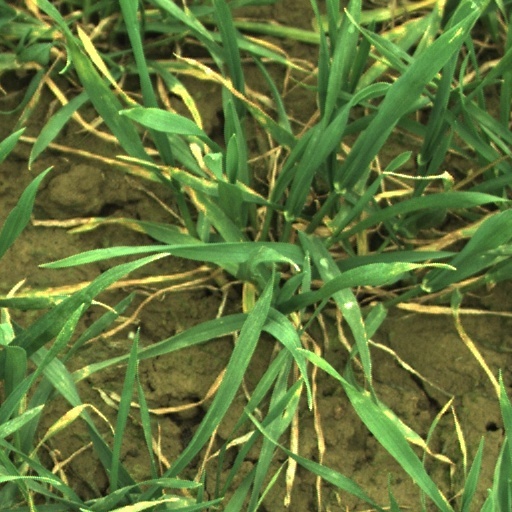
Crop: wheat